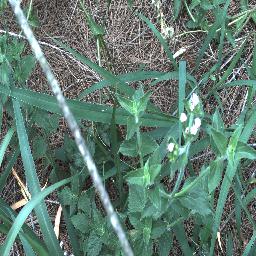
Label: siam_weed